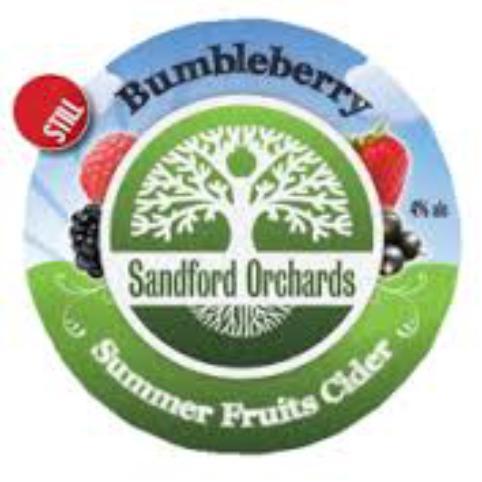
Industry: Food